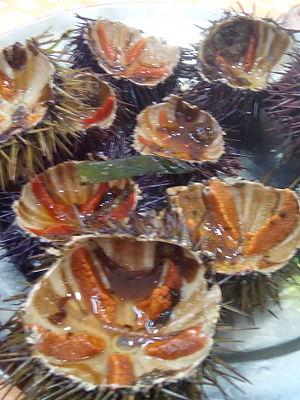
Une oursinade désigne la dégustation d'oursins.